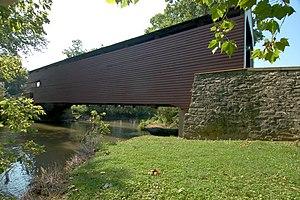
Rapho Township est un township situé au nord du comté de Lancaster, en Pennsylvanie, aux États-Unis. En 2010, il comptait une population de 10 442 habitants.